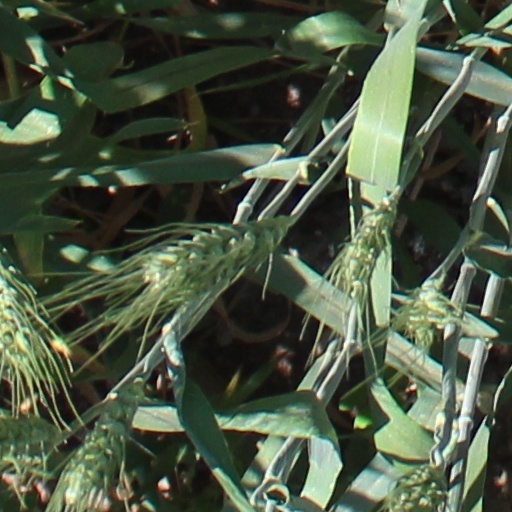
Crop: wheat